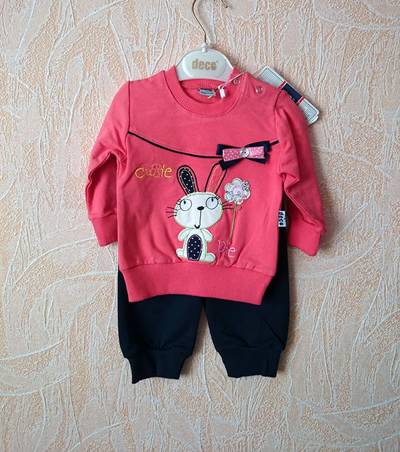
Waste category: clothes